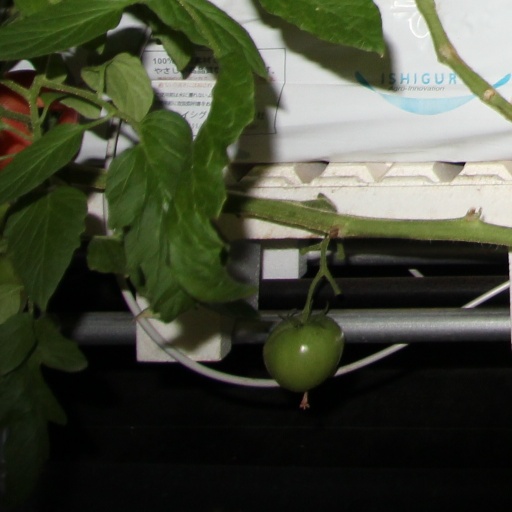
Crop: tomato